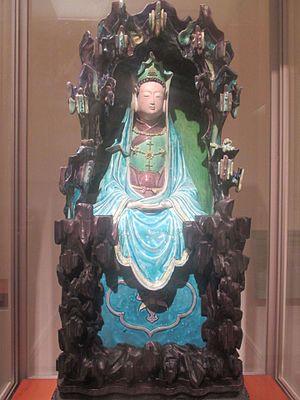
Marie Louis Ernest Grandidier est un explorateur français, frère d'Alfred Grandidier.